Transfiguration Church, Starocherkasskaya

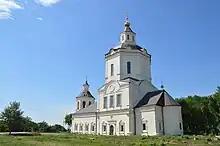
Transfiguration Church

The Transfiguration (Ratnaya) Church ― one of the architectural landmarks of the stanitsa of Starocherkasskaya, Rostov Oblast, Russia. It is the first stone church in Starocherkassk ever built. This church was also the second oldest temple in the stanitsa. It was constructed on the site of the burnt wooden Church of St. Elijah by the same Moscow masters that built the bell tower of the Resurrection Cathedral.